Golden Bull of 1222

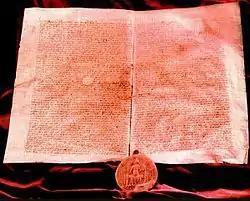
Golden Bull of 1222

Béla III of Hungary, who ruled from 1172 to 1196, was one of the wealthiest European monarchs of his time, according to a summary of his revenues. He earned income from the periodical exchange of coins, royal salt monopoly and customs duties, but significant part of his revenues came from the royal estates, because he owned more than half of landed property in the kingdom. He decreed that each transaction proceeding in his presence was to be recorded, which gave rise to the development of the royal chancellery. Thereafter private transactions were also frequently recorded and preserved at specific monasteries or cathedral chapters, known as "places of authentication".